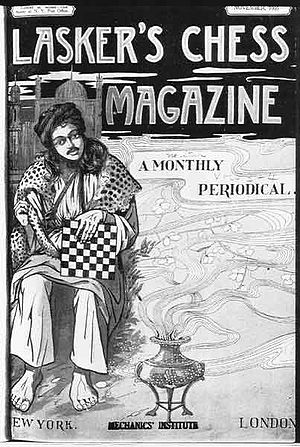
Emanuel Lasker / Værker (udvalg)
Emanuel Lasker var verdensmester i skak 1894-1921. Han var den anden i rækken af officielle verdensmestre og bevarede titlen i 27 år, længere end nogen anden. Han var desuden matematiker og filosof. Han var af tysk nationalitet og født i Berlinchen i Brandenburg.